Actions of 30 September – 4 October 1917

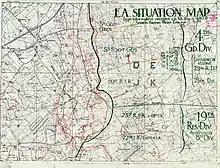

The three battalions of RIR 212 had assembled at midnight, on the eastern slope of Broodseinde Ridge. The troops had been guided to the front line, ready to move forward and hug the barrage. At the German preliminary bombardment for (Operation High Storm) began and ten minutes later, the trench mortars and artillery of the 4th Guard Division concentrated on the attack front, as the divisions on the flanks opened fire. Some of the first German shells fell on I Battalion, RIR 212 in the I Battalion, GGR 5 sector at Zonnebeke, causing many casualties and the troops fired yellow cluster flares to warn the artillery. At the German bombardment lifted, the last shells being fuzed to explode underground to smother shell splinters, making it safer for the infantry to close up. The barrage was to creep forward beyond the British front line, then to move further to the rear.